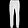
Label: Trouser